Morgan Crofton

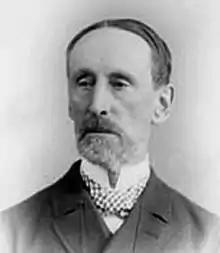
Morgan Crofton

Morgan William Crofton (1826, Dublin, Ireland – 1915, Brighton, England) was an Irish mathematician who contributed to the field of geometric probability theory. He also worked with James Joseph Sylvester and contributed an article on probability to the 9th edition of the Encyclopædia Britannica. Crofton's formula is named in his honour.